Powell, Tennessee

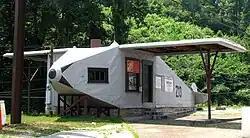
The Airplane Service Station in Powell is listed on the National Register of Historic Places

The community's name is derived from the Powell Station train stop, which was in turn named for Columbus Powell, a prominent local resident. The train station is not currently in use but remains in the town's "downtown" area. The railroad was essential to economy of early 20th century Powell as bricks were made with the mud from Beaver Creek and loaded onto the tracks and sent to various locations. The tracks were originally part of the East Tennessee, Virginia and Georgia Railway (now part of the Norfolk Southern line).